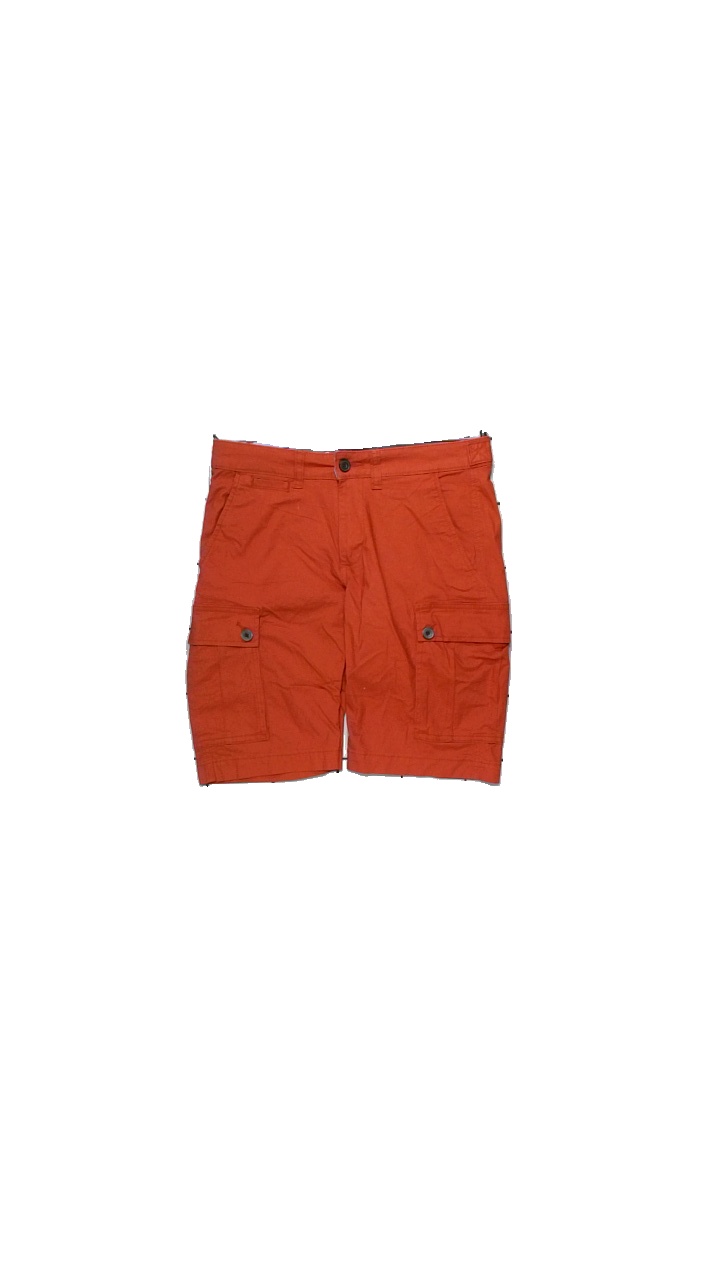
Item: Shorts (Men)
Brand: Dressman
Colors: Red
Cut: Regular
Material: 60%cotton, 40%Polyester
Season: Summer
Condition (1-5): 5
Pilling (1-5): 5
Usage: Reuse
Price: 100-150